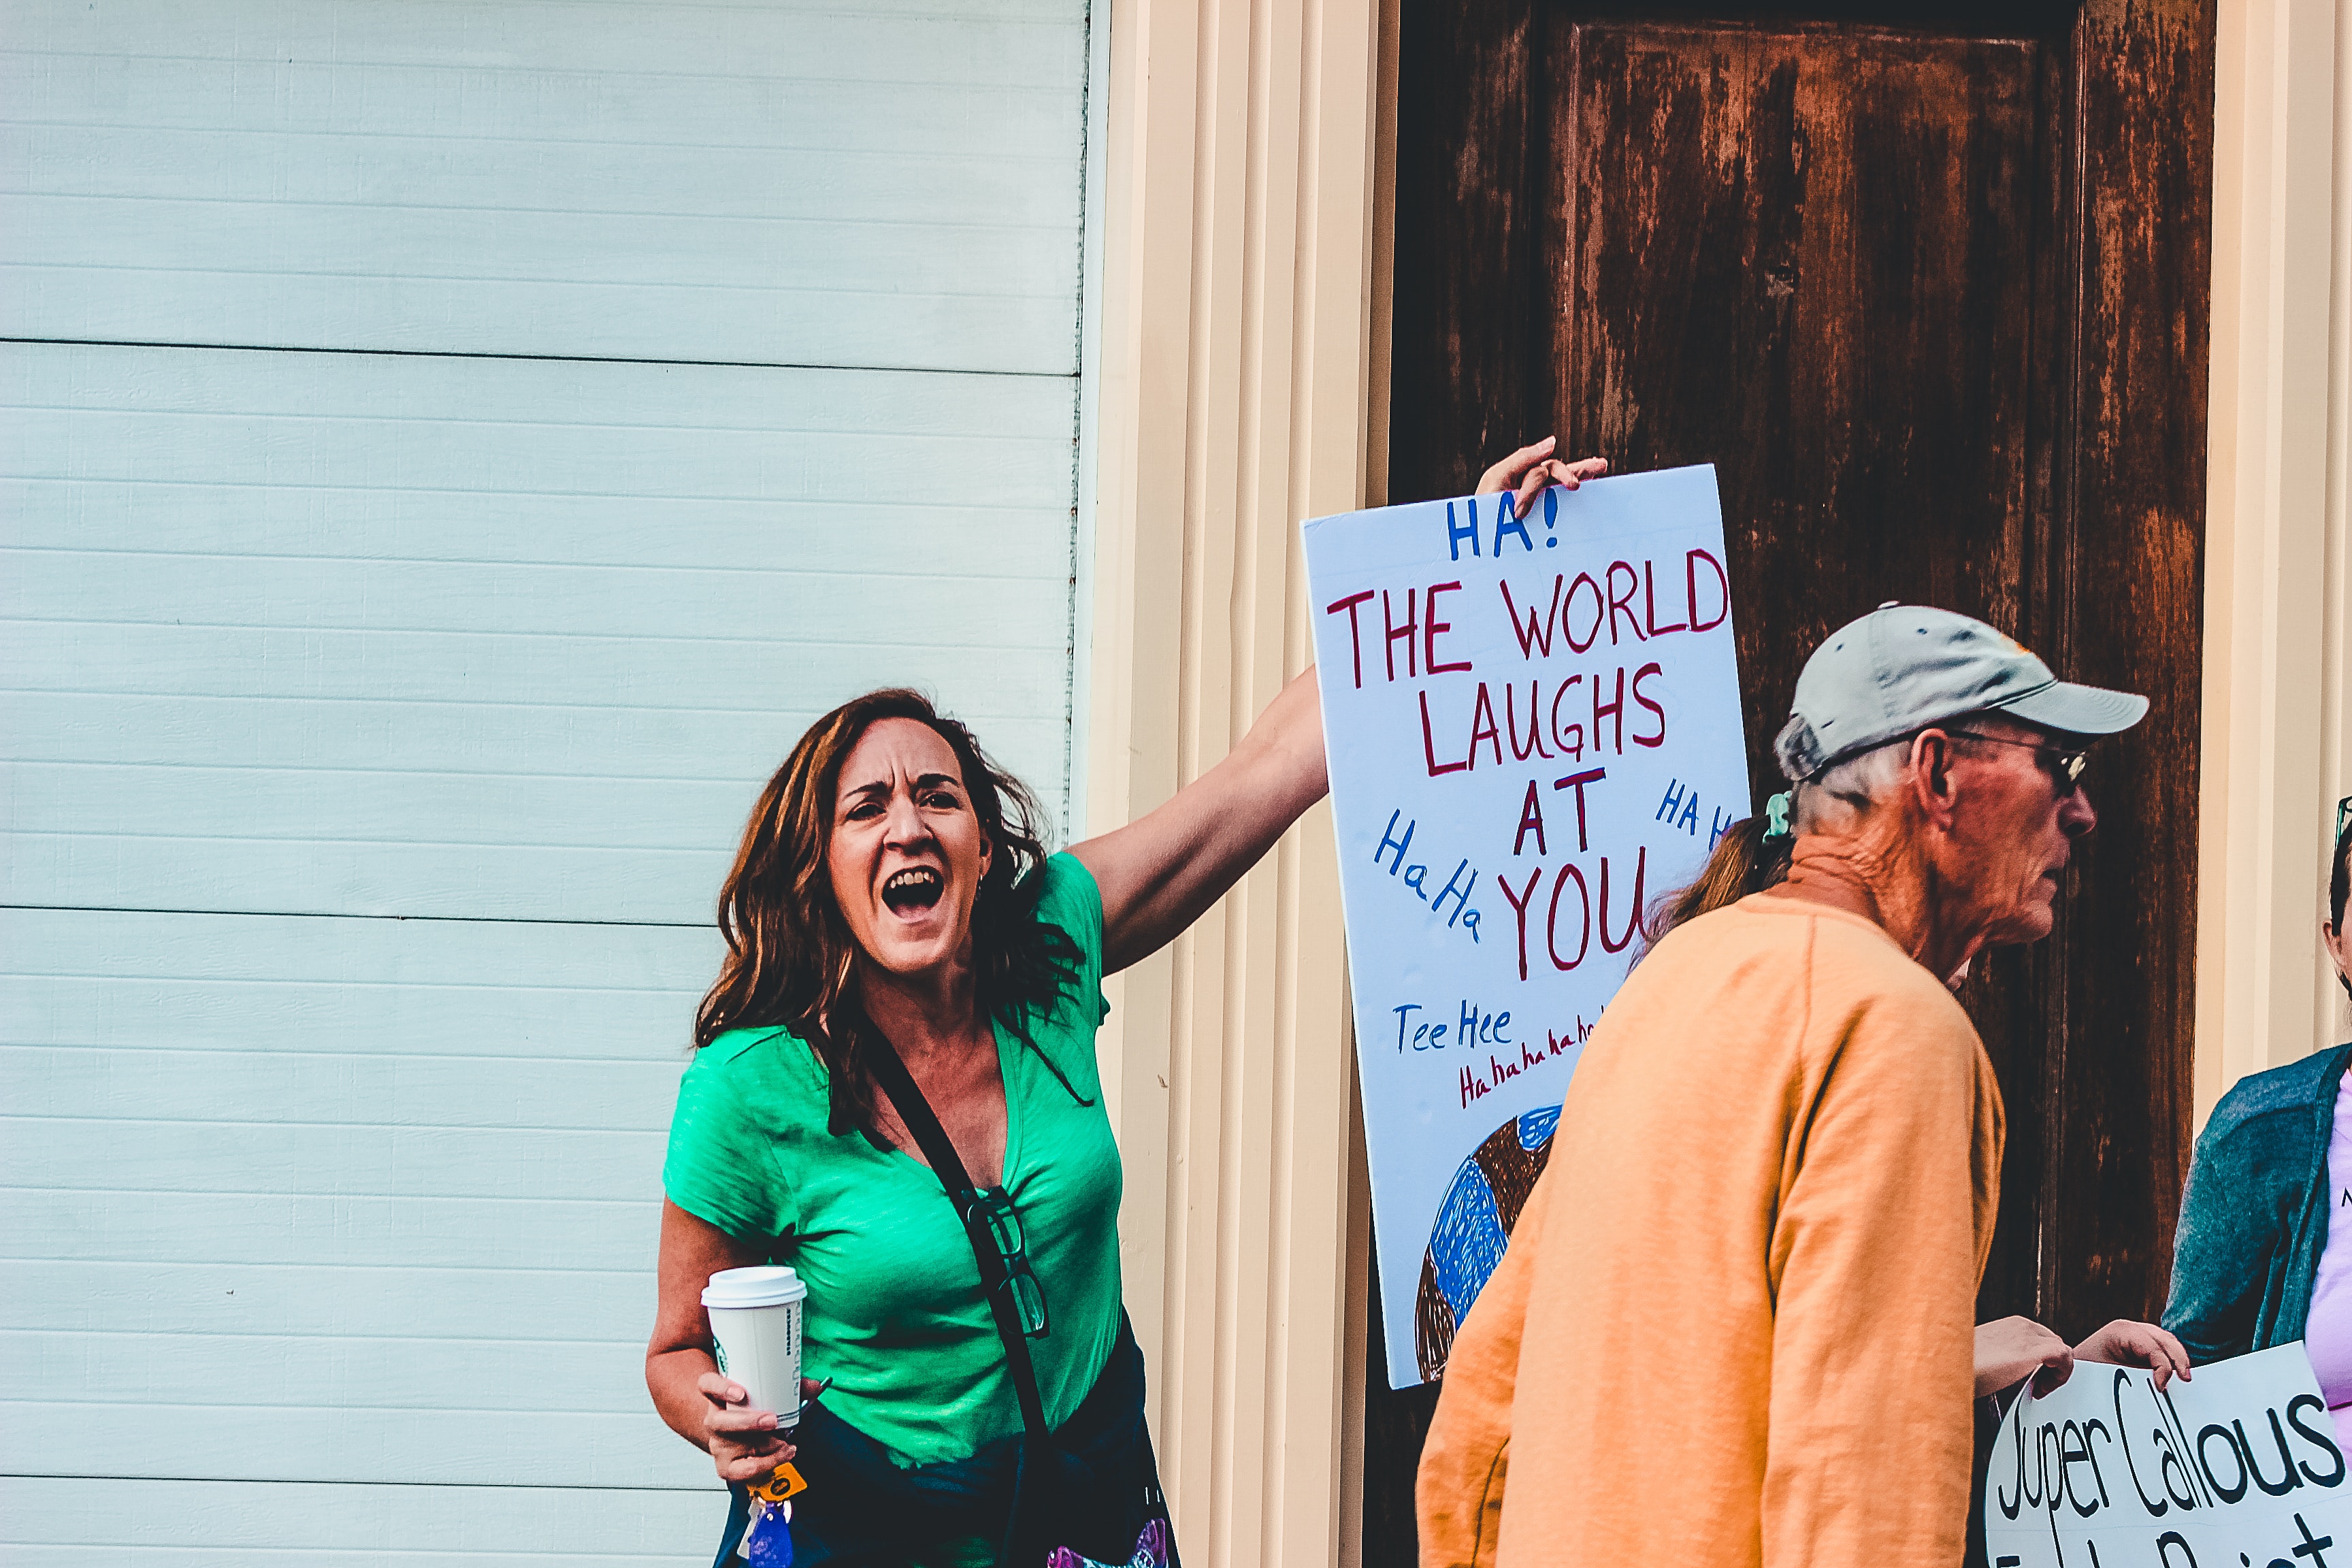
girl, fun, interaction, event, recreation